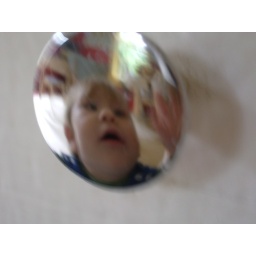
reflection in a kitchen drawer knob